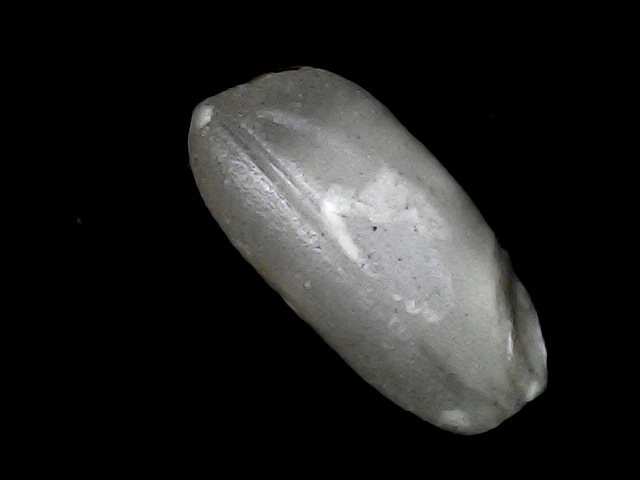
Rice variety: BD33